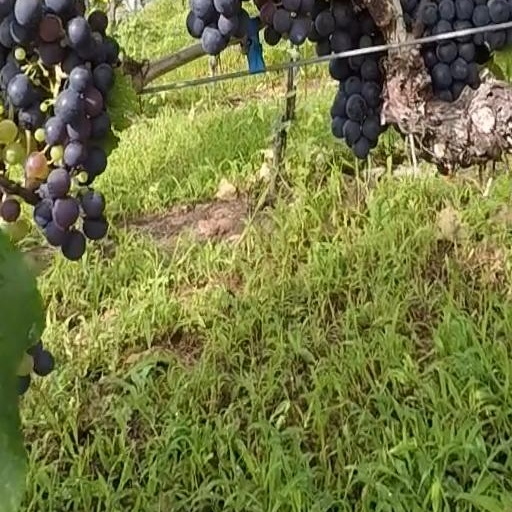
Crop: grape